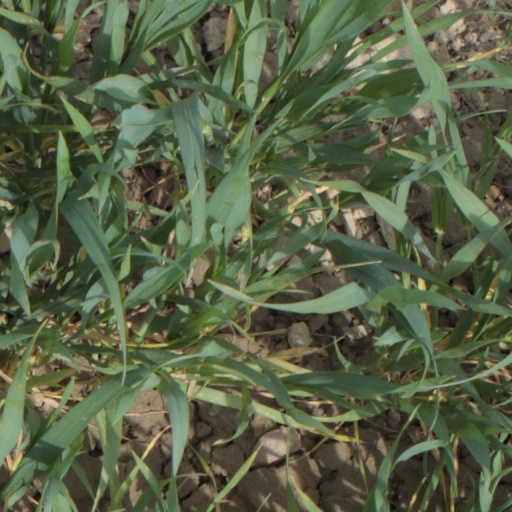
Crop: wheat